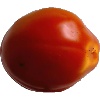
Label: Tomato 1